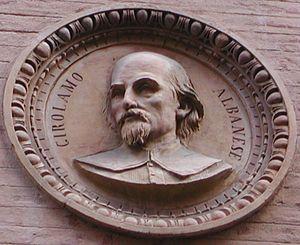
Le terme italien terracotta désigne le matériau qui permet de fabriquer des objets divers : tuiles, vases, sculptures...